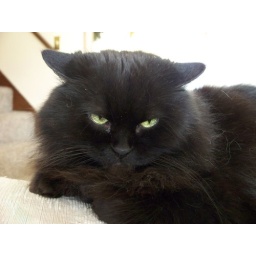
The only female cat in the house. Not only mean looking she'll box the ears off of any cat.